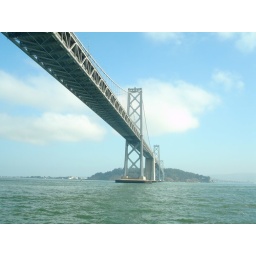
on a coast guard ship durning the air show going under the bay bridge